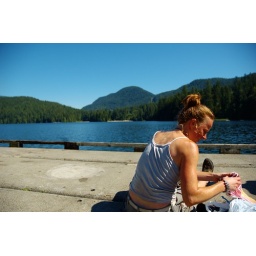
sara, with white pine beach in the background.